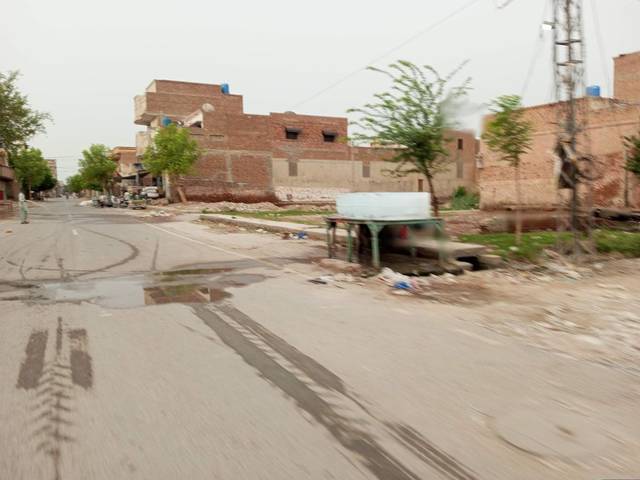
Region: Pakistan
Coordinates: 30.064, 70.628